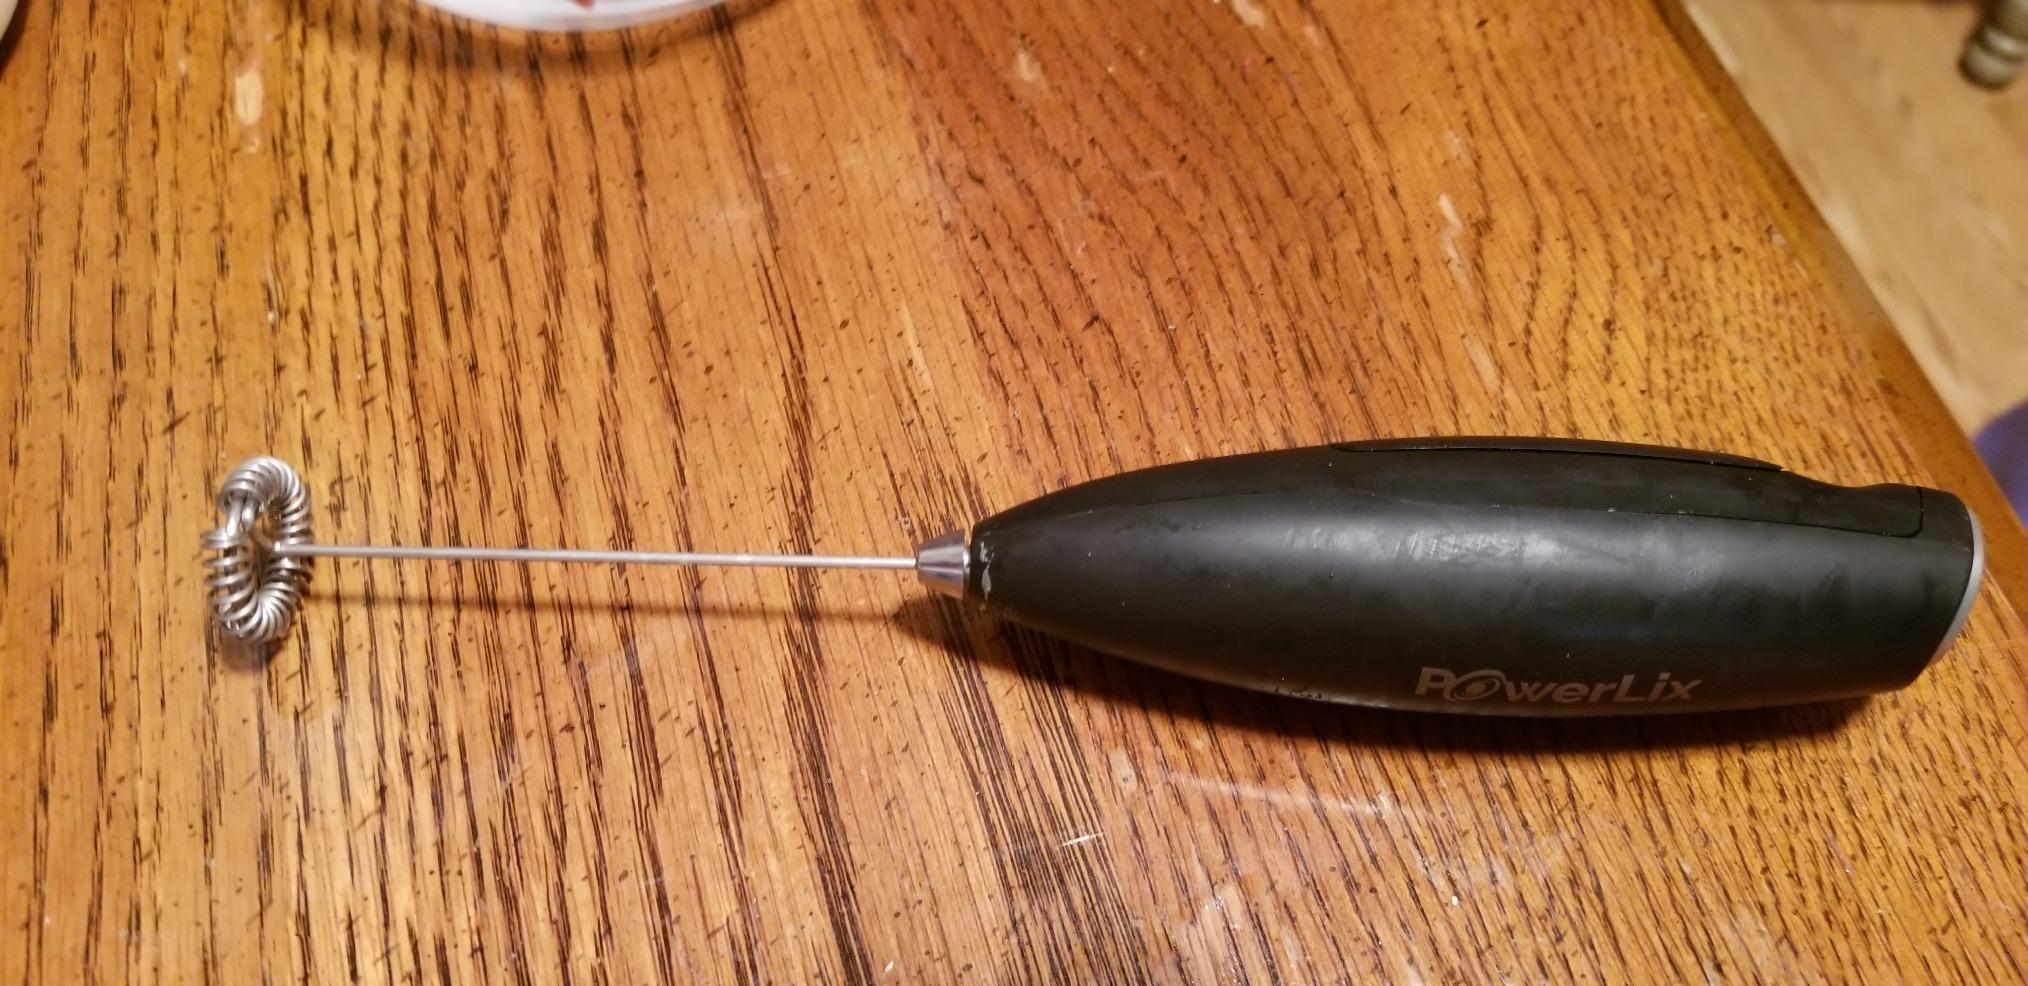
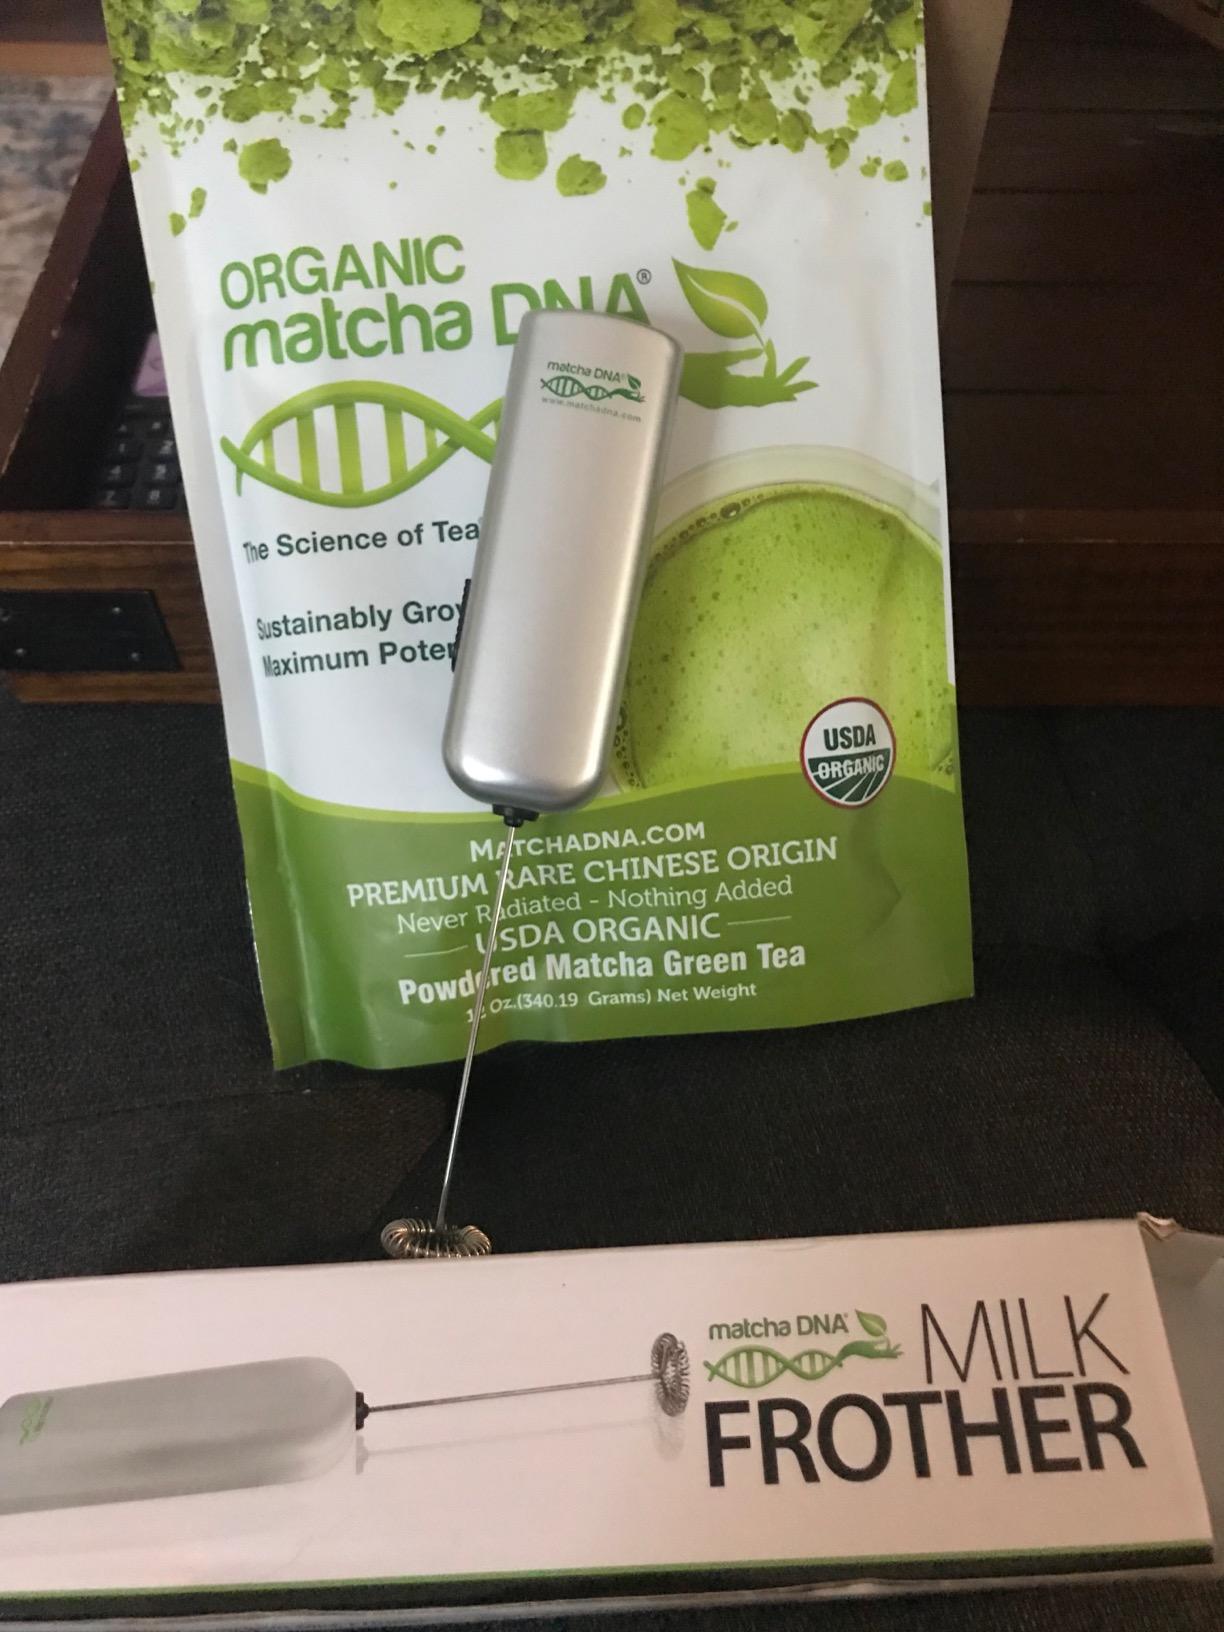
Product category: items_mixer
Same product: no